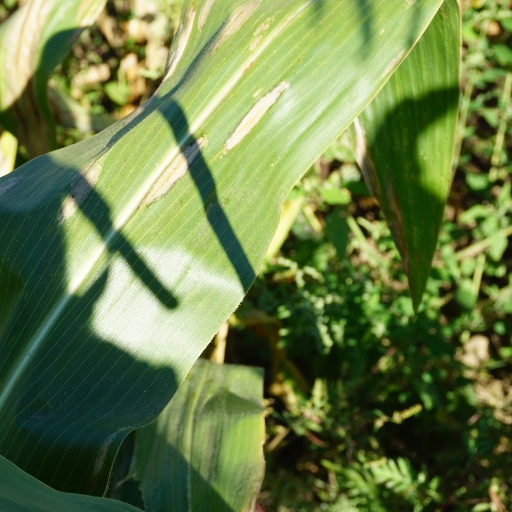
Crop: maize; corn